Lower Moor

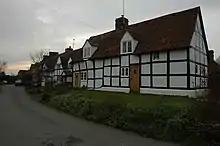
Cottages in Lower Moor

Lower Moor is a village between Wyre Piddle and Fladbury in the district of Wychavon in Worcestershire, England.